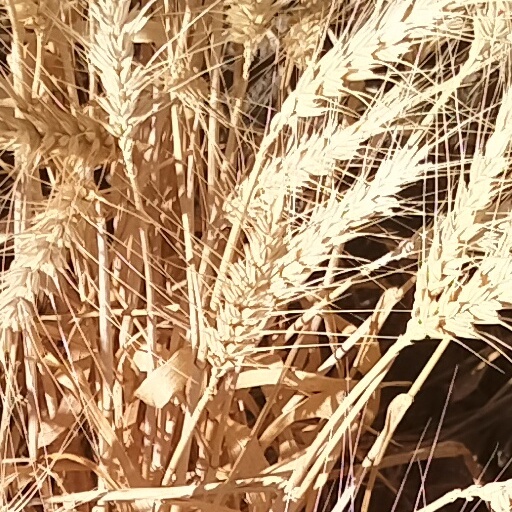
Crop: wheat